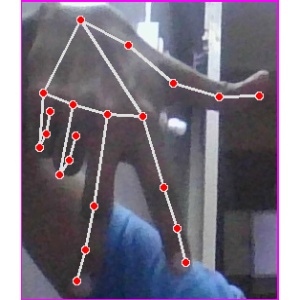
अक्षर: ग